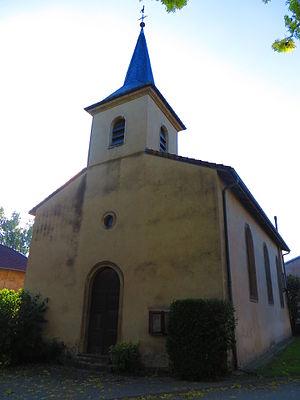
Obreck l'église Saint-Clément
Obreck est une commune française située dans le département de la Moselle en région Grand Est.